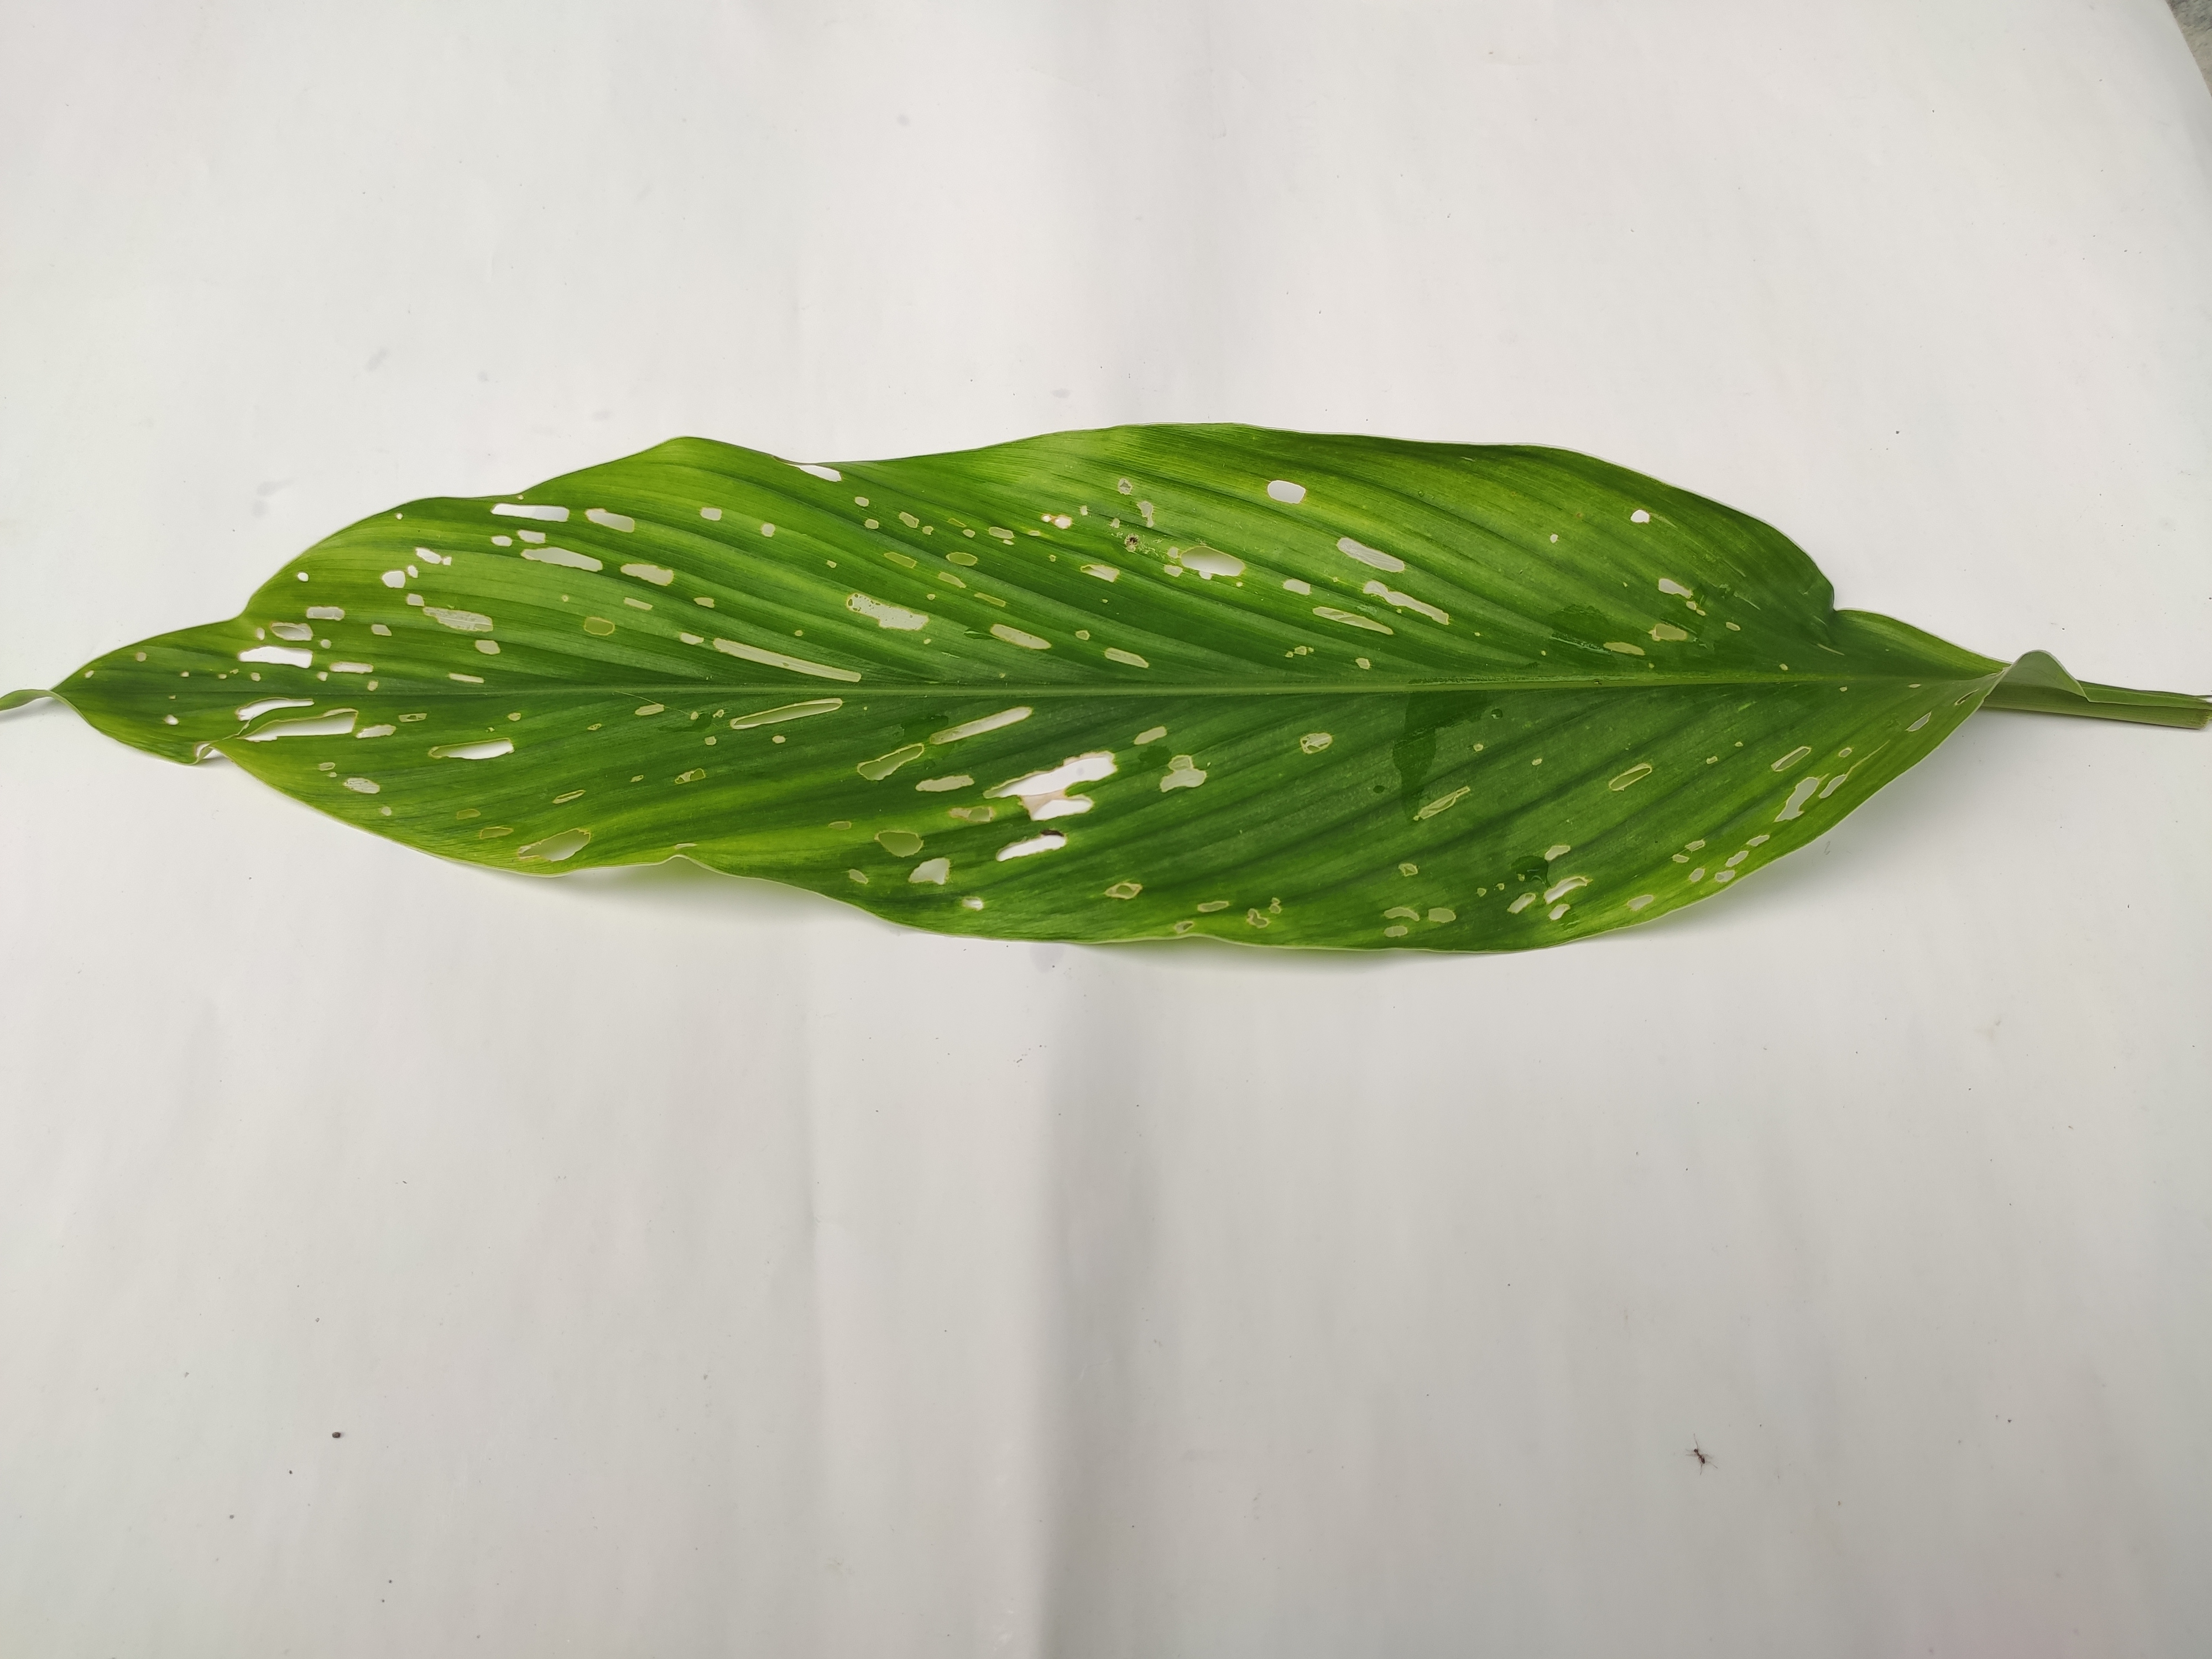
Label: Aphids_Disease